Leo Hicks

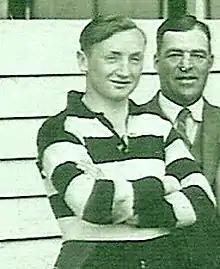
Hicks in 1943

Thomas Leo Hicks (24 January 1916 – 17 March 2005) was an Australian rules footballer who played with Fitzroy and Collingwood in the Victorian Football League (VFL).